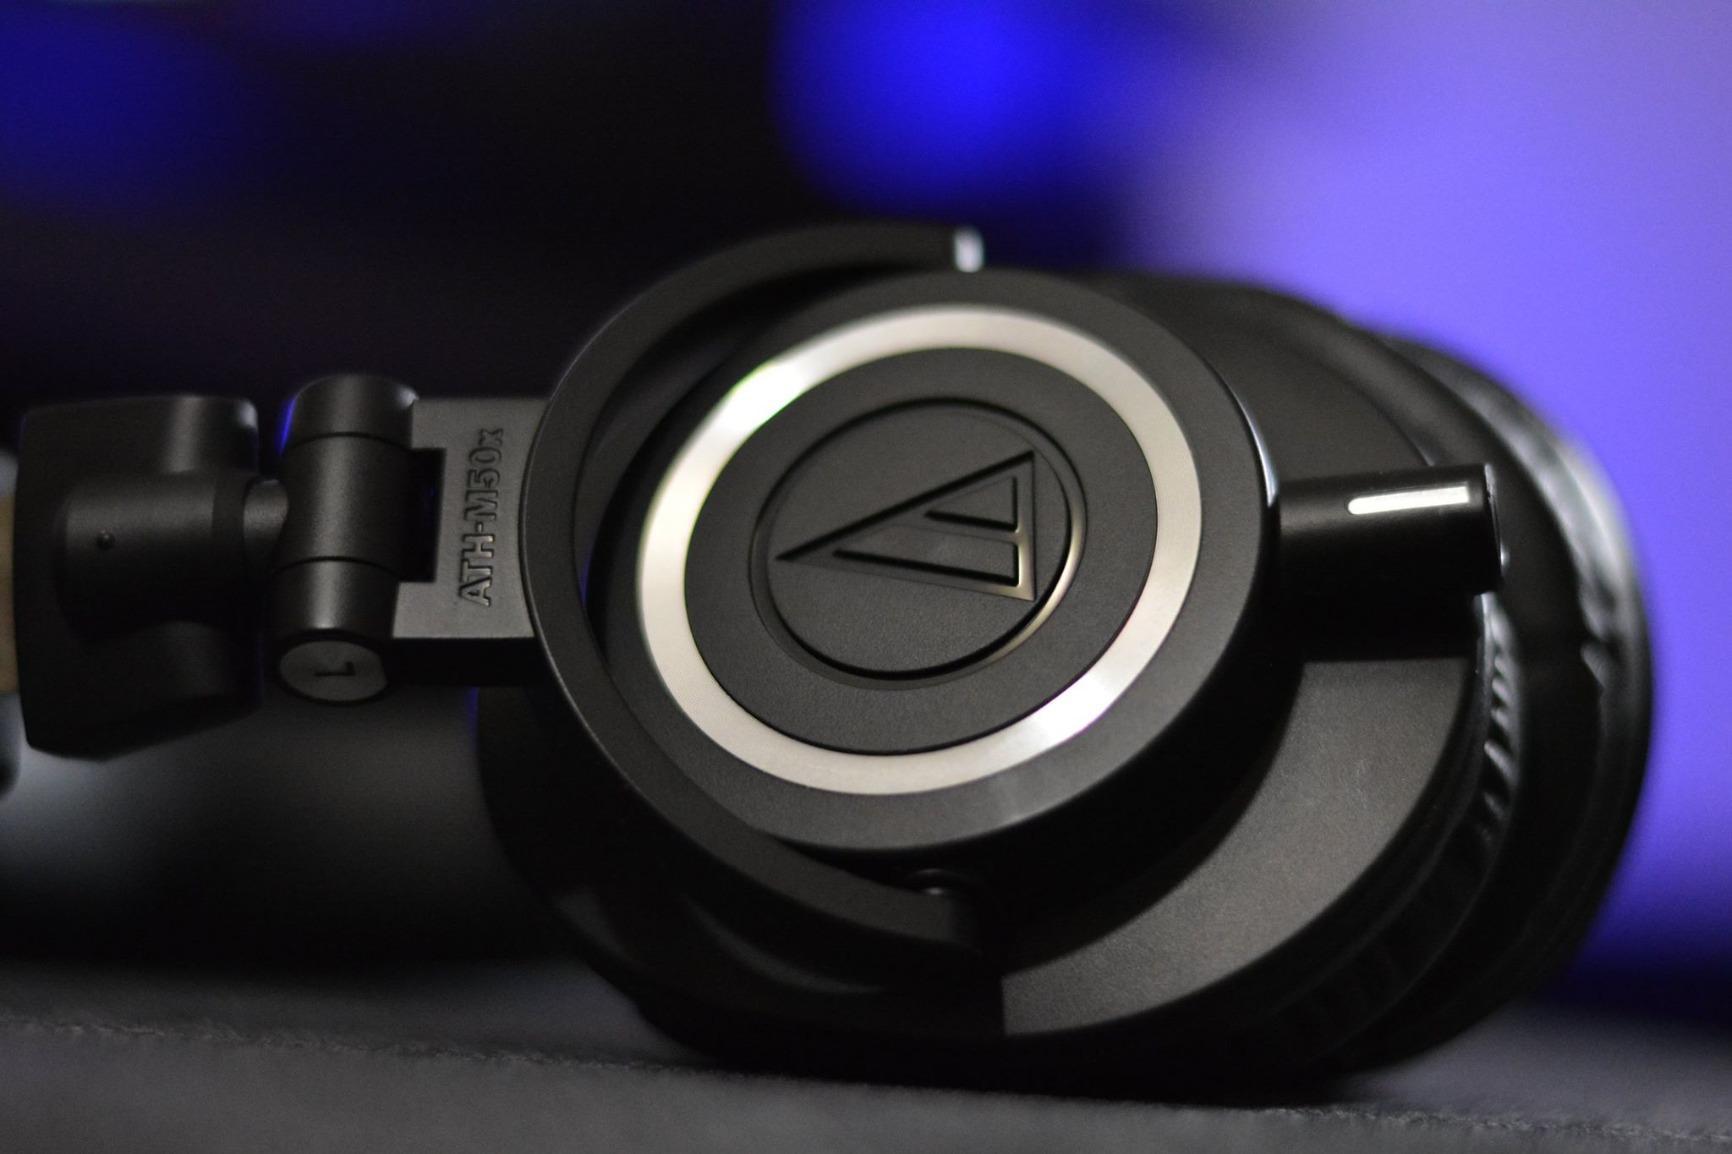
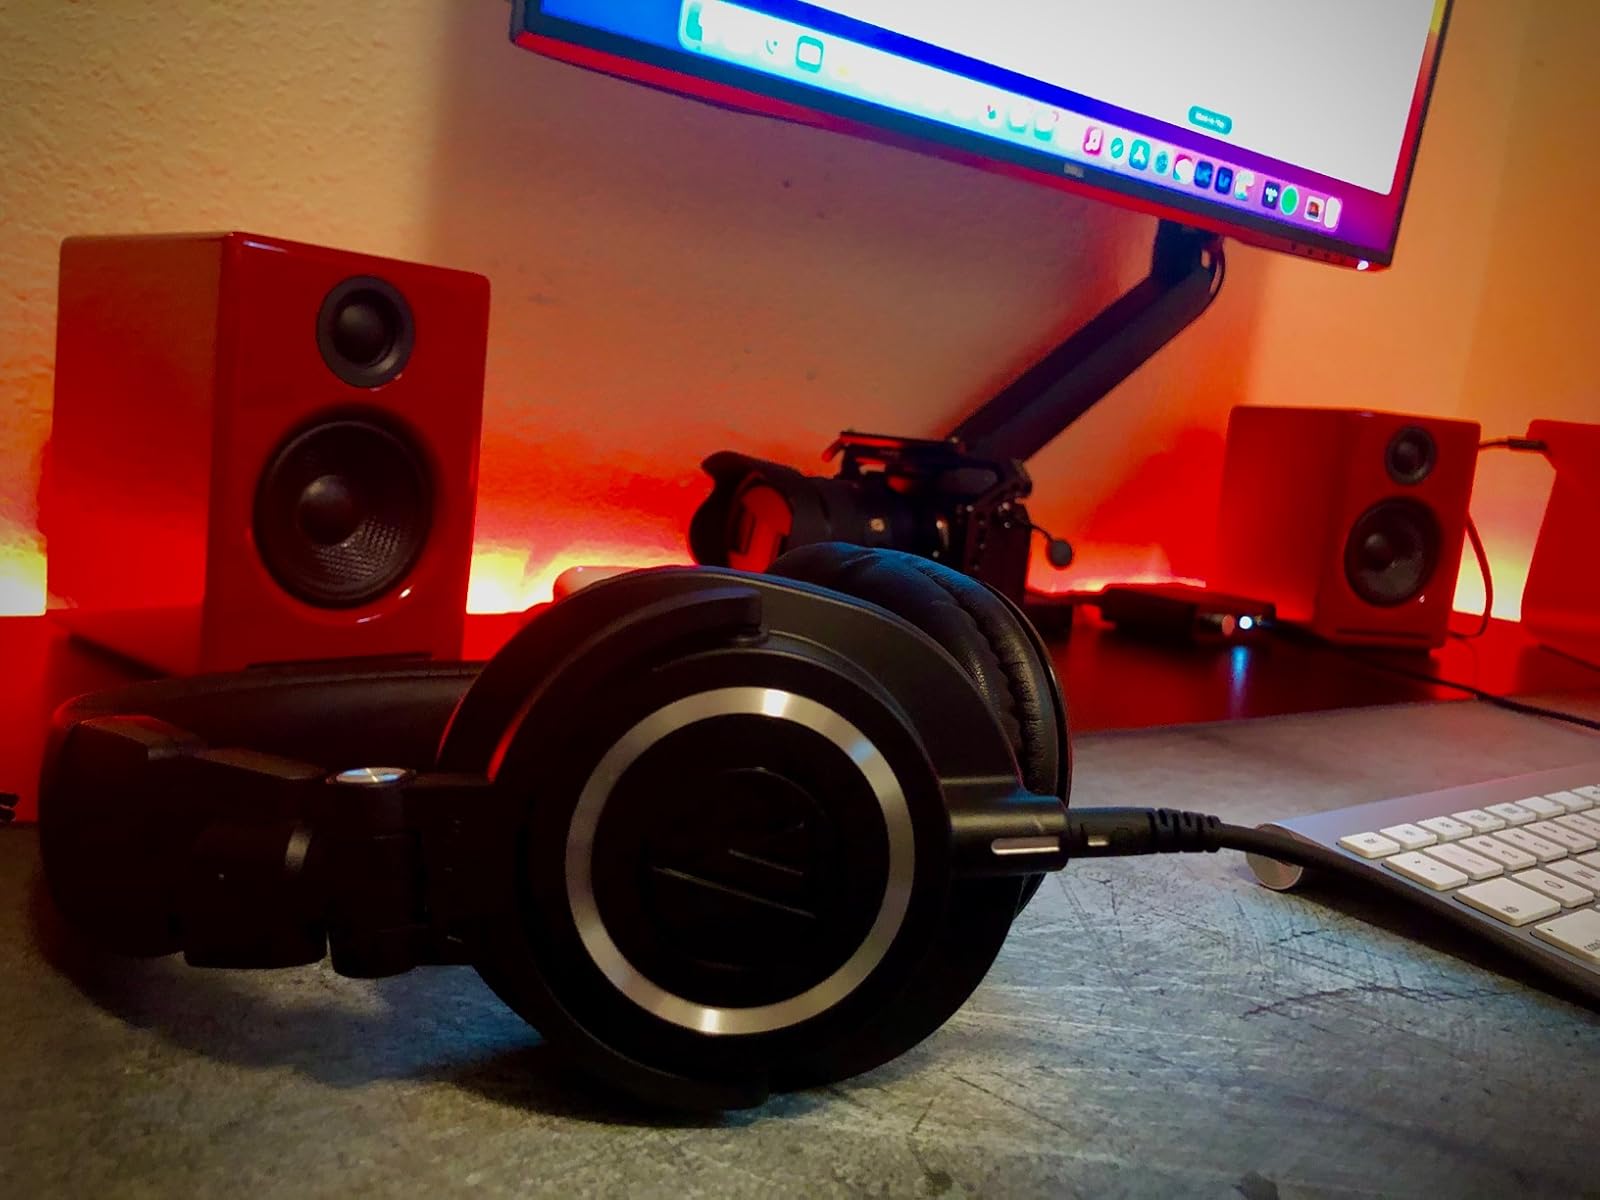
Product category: headphones
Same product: yes